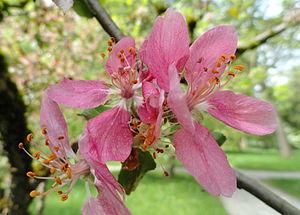
Malus Pratii est une espèce de pommiers.